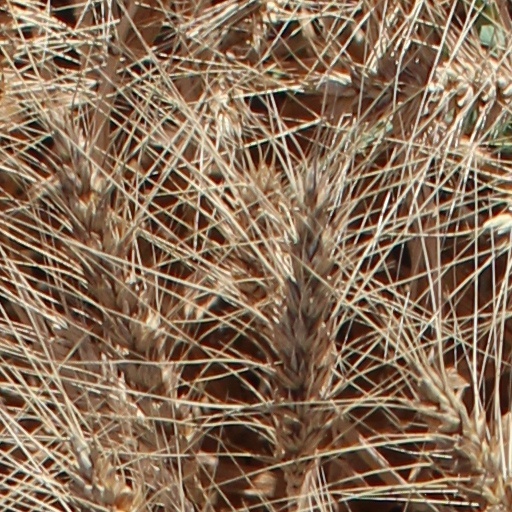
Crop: wheat